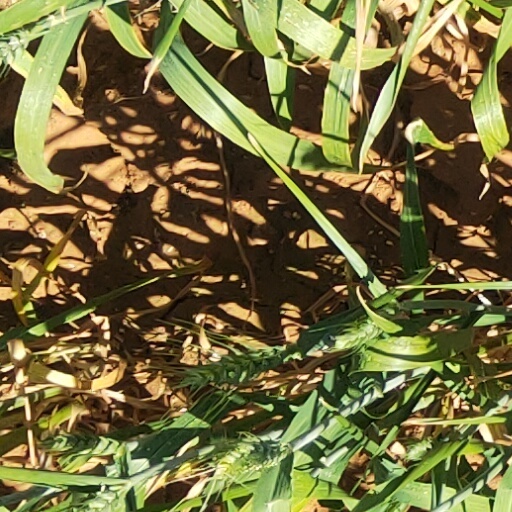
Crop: wheat